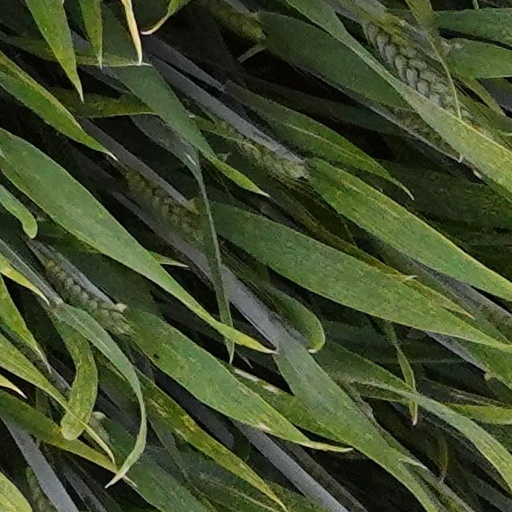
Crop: wheat